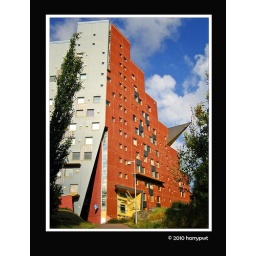
colorful building in pikku huopalahti